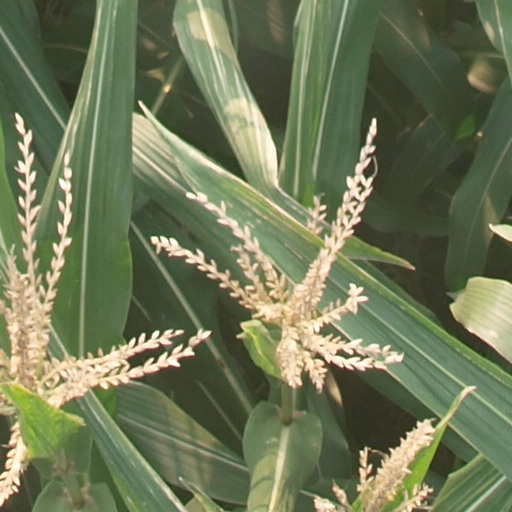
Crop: maize; corn